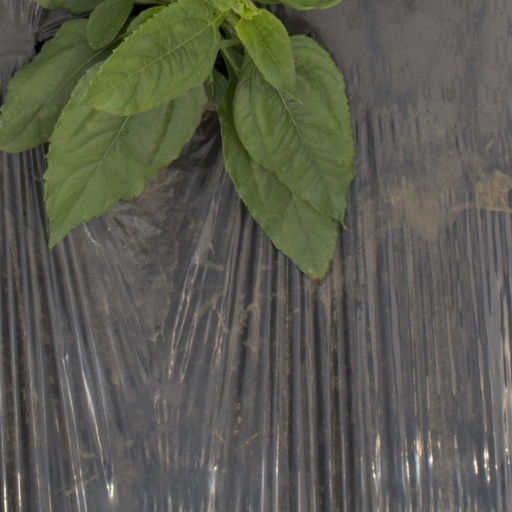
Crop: Jerusalem artichoke